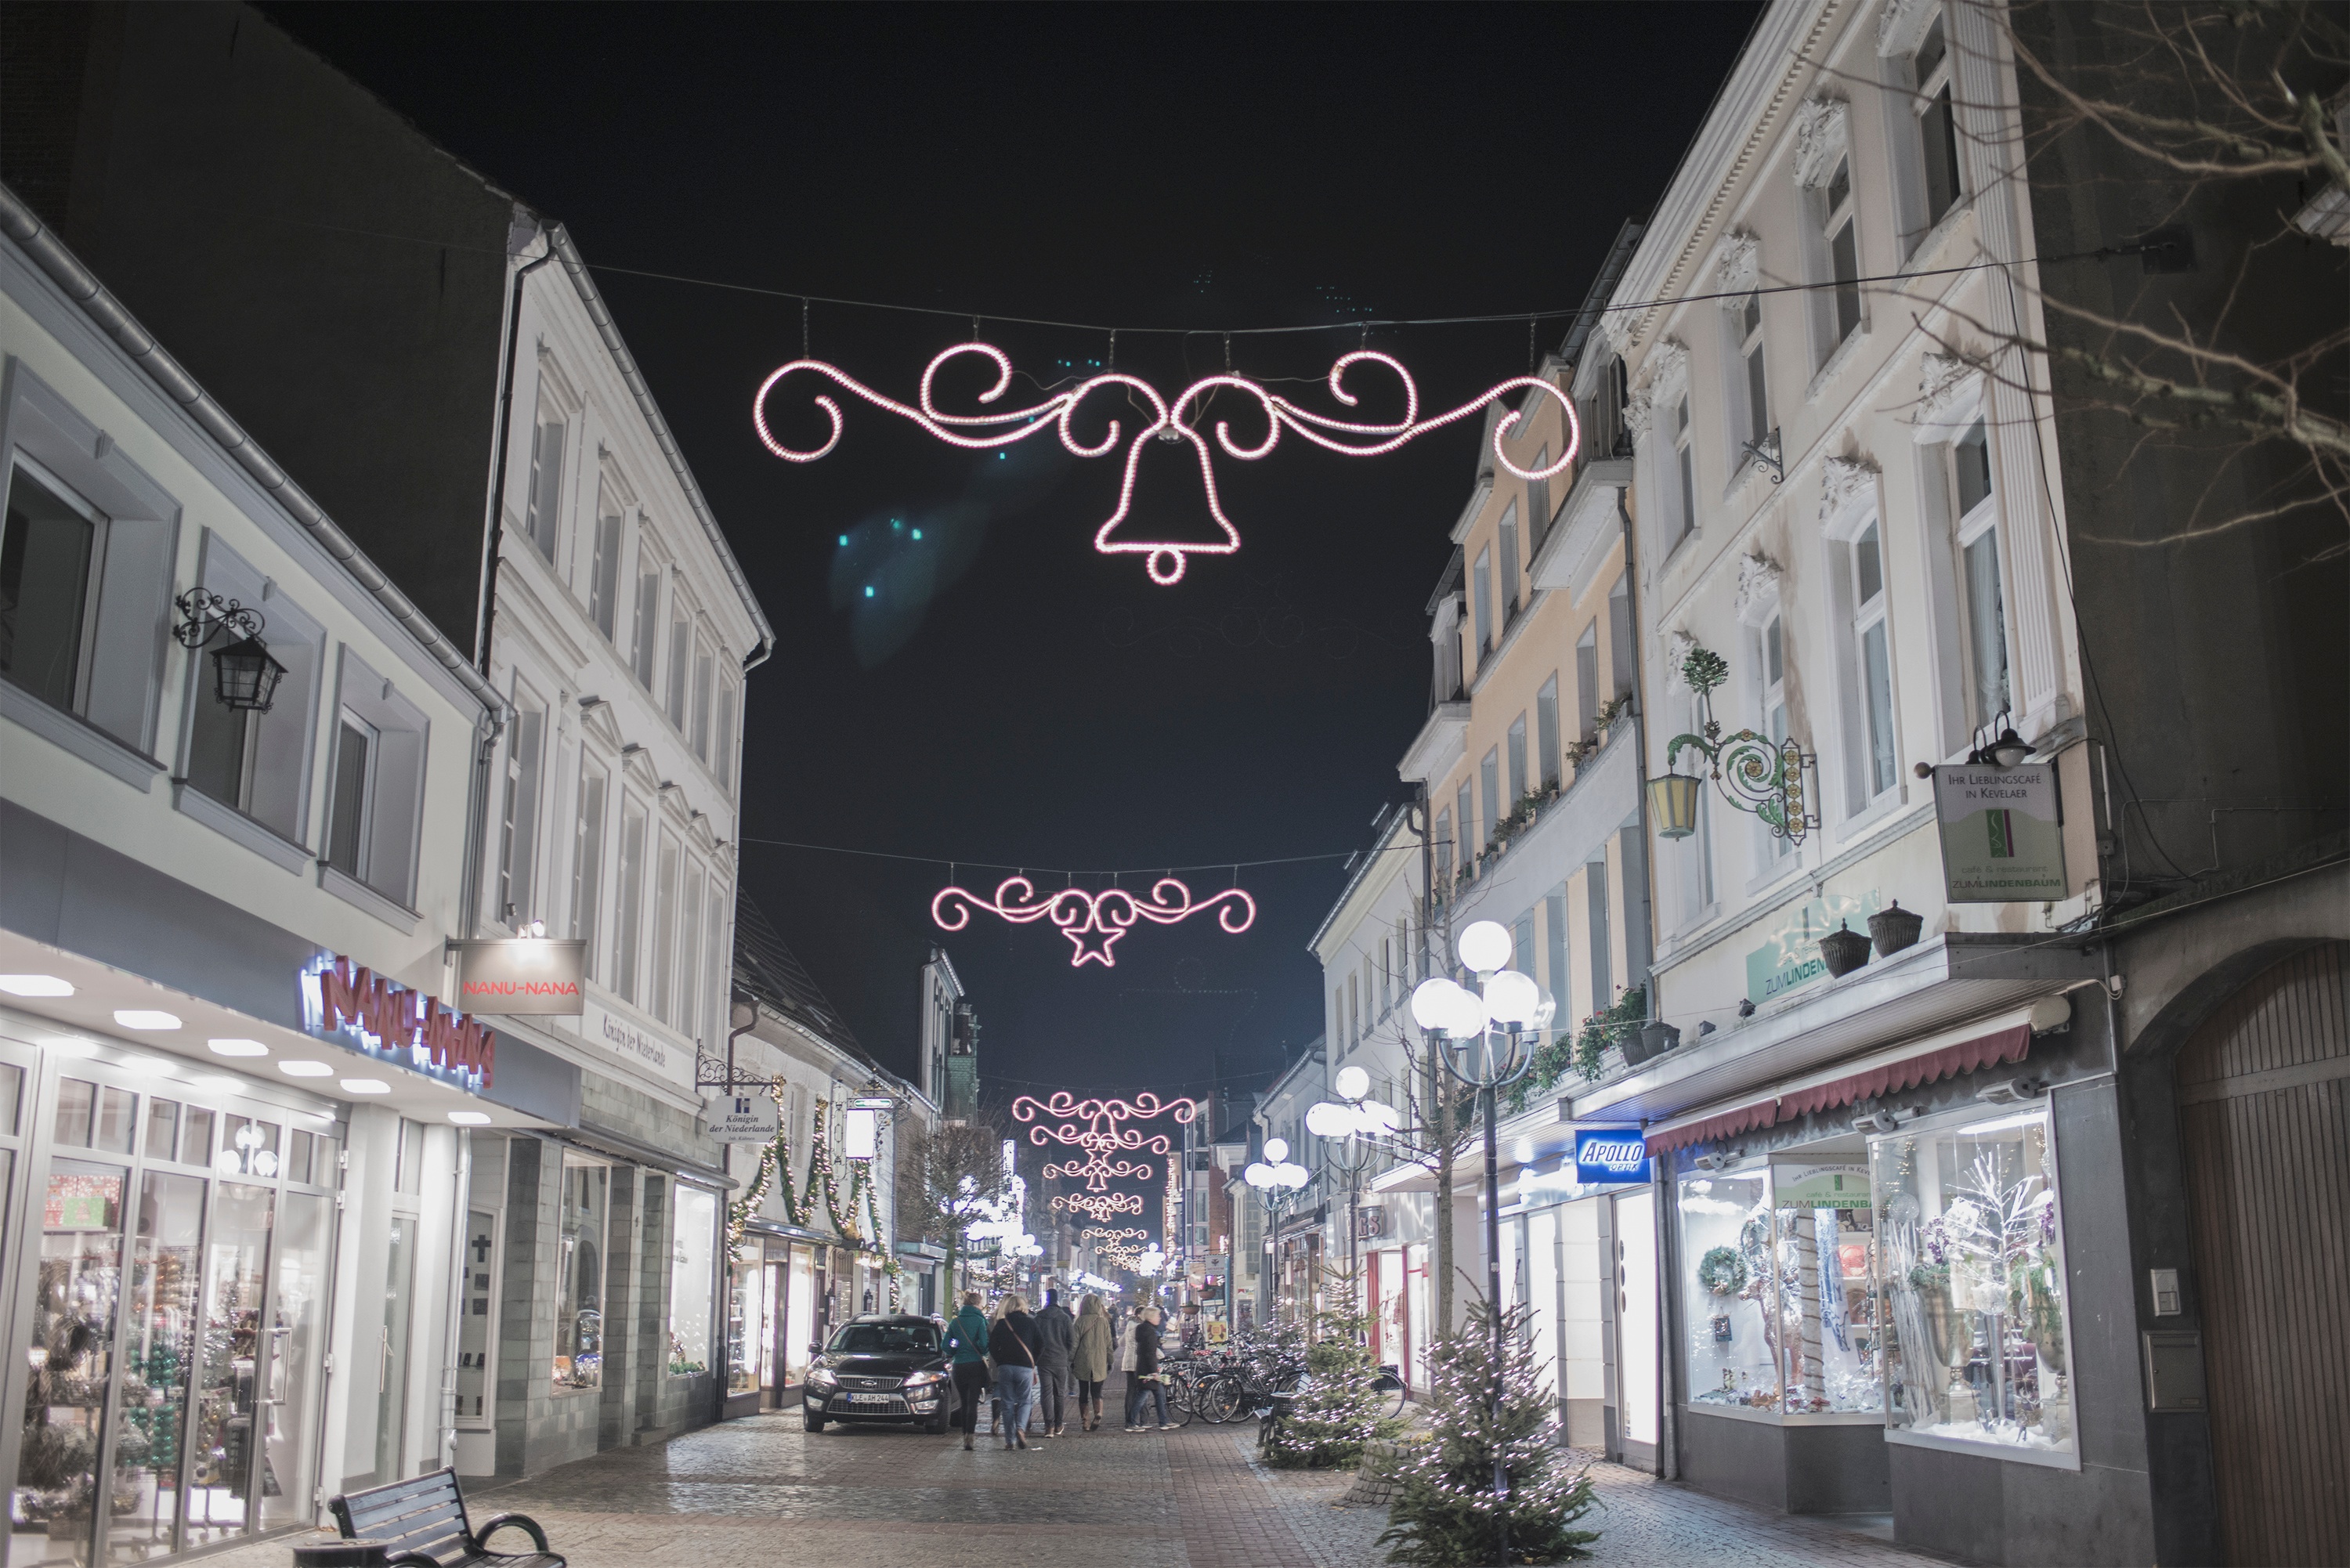
city, metropolis